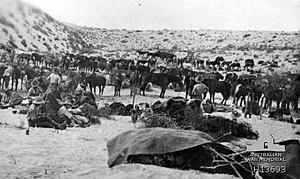
La bataille de Romani, livrée du 3 au 5 août 1916 pendant la Première Guerre mondiale, oppose les forces de l'Empire britannique à celles de l'Empire ottoman, soutenu par l'Allemagne et l'Autriche-Hongrie, dans la péninsule du Sinaï. Elle se conclut par une victoire britannique.